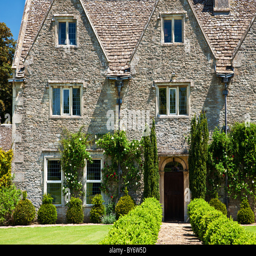
a grand country manor house in summer